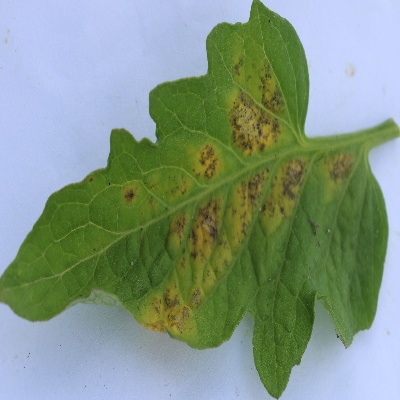
Crop: Tomato
Condition: septoria leaf spot